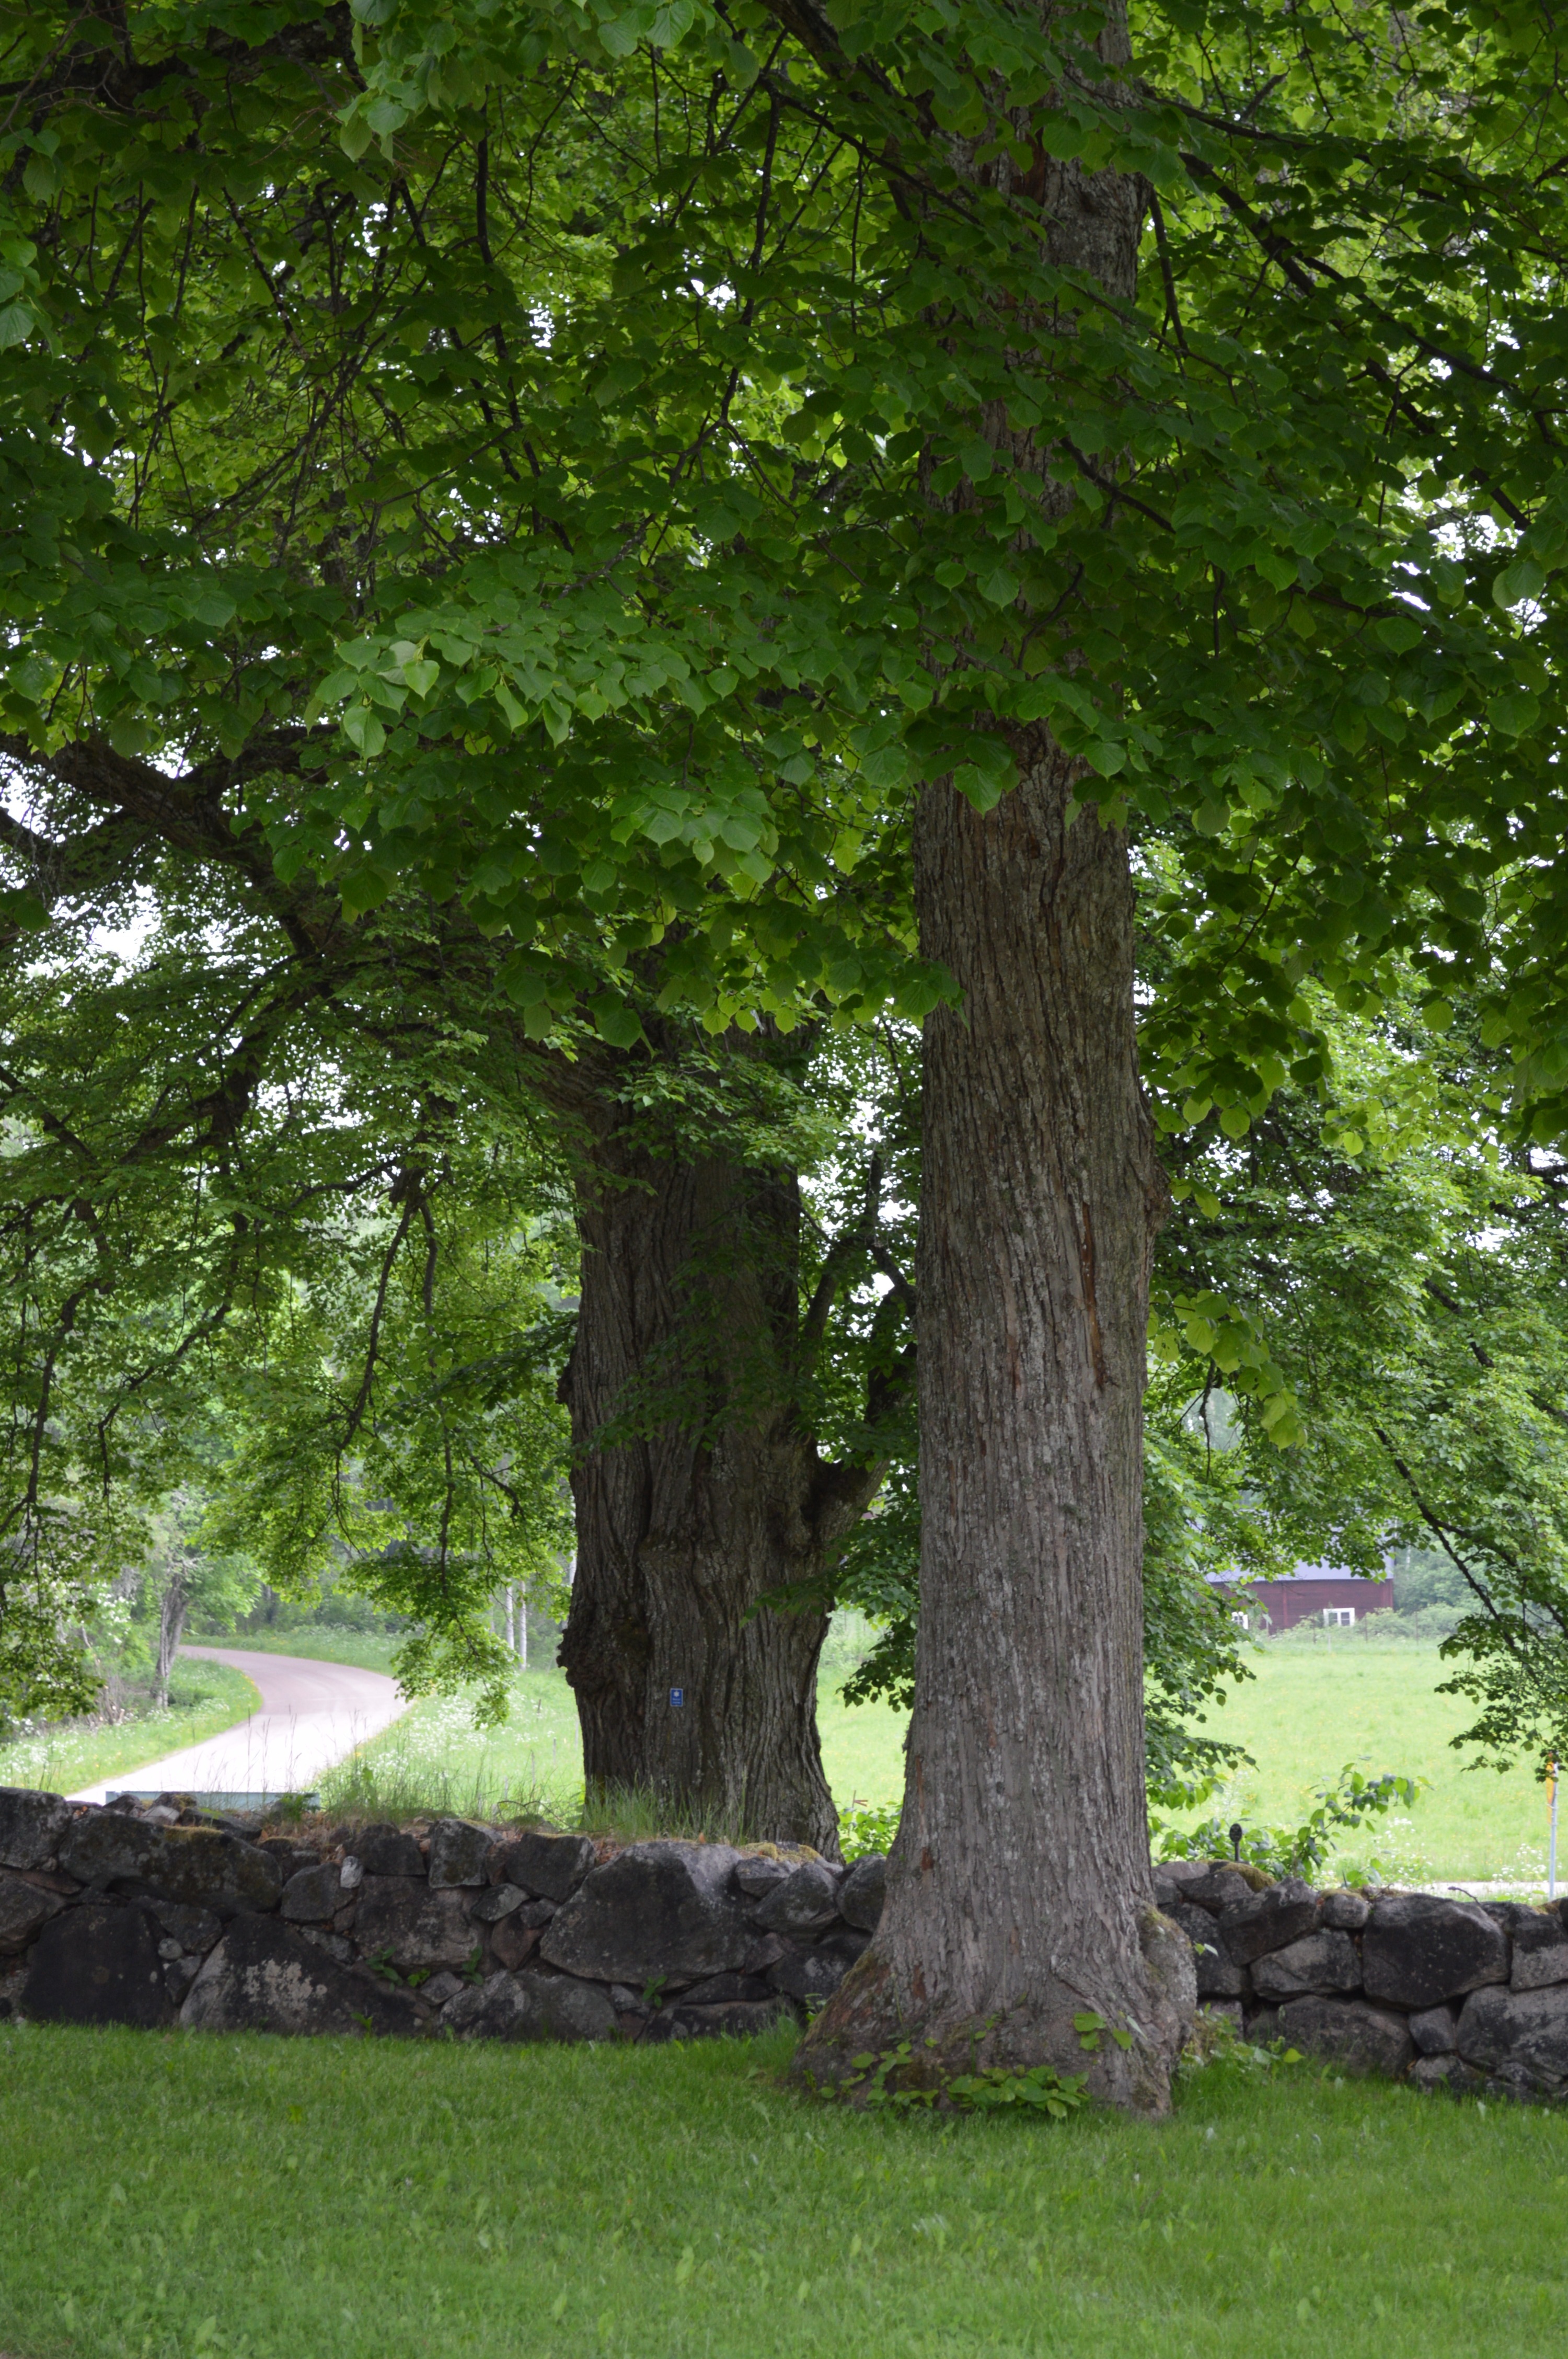
tree, nature, forest, grass, rock, branch, plant, lawn, sunlight, leaf, flower, trunk, wall, stone, environment, green, autumn, park, botany, stone wall, agriculture, garden, trees, leaves, outdoors, shrub, branches, deciduous, oak, grove, woodland, organic, flowering plant, woody plant, land plant, plane tree family, church wall